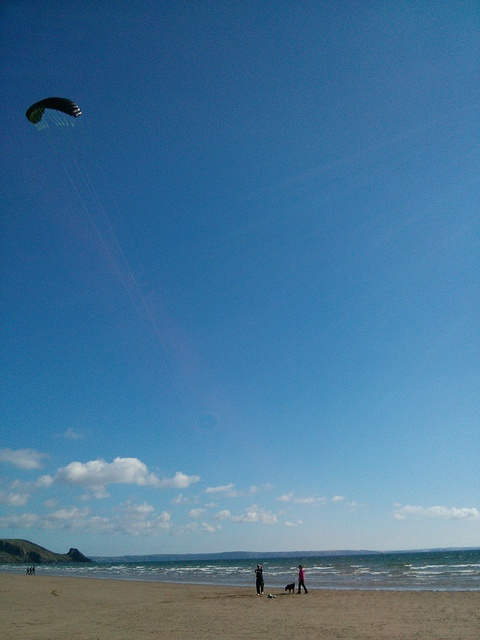
A couple of people standing on top of a beach near the ocean.
A beach with two people flying a kite.
a couple of people walk along a beach as a kite flies through the air
unable to see image in this particular hit
A nice blue sky with a kite being flown.